Marthae Marchinae Virginis Neapolitanae Musa Postuma

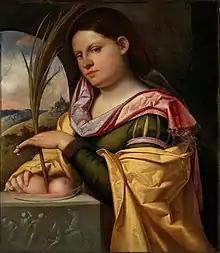
Saint Agatha was tortured before she was martyred.

Marchina often adopts the persona of other women in her poetry. She speaks in this poem from the persona of Saint Agatha who was tortured after refusing to submit to the Roman prefect Quintianus' amorous advances. Marchina's approach to this poem is unique for her reclamation of Agatha's identity and sense of self through the use of brutal imagery in contrast to Agatha's purity, and her resolute belief that she has become more beautiful through these pains.